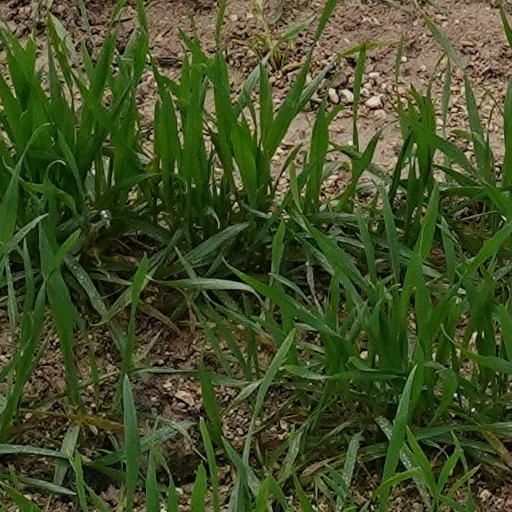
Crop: wheat